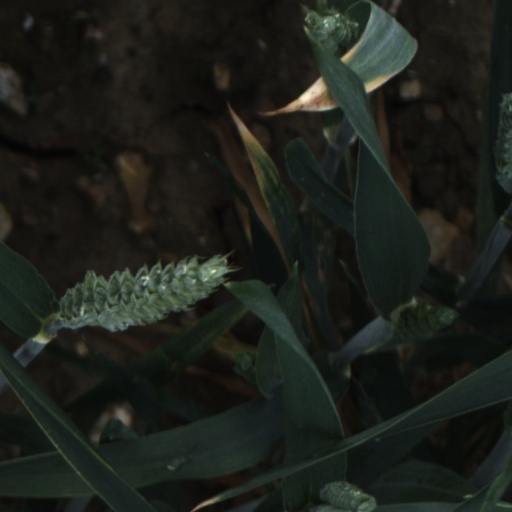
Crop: wheat